P. J. Duke (gaelic footballer)

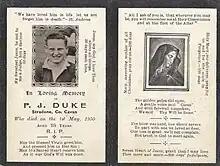
P.J. Duke memorial mass card

Philip Joseph Duke (1925–1950) was a Gaelic footballer who played for the Cavan county team.